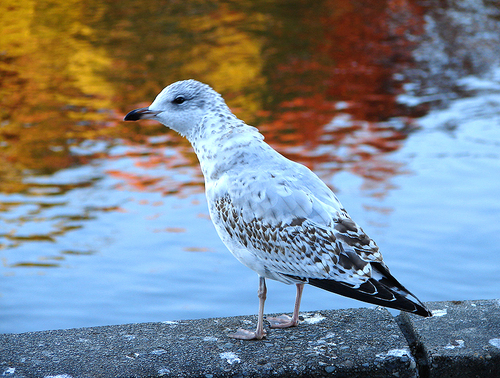
the bird has a white speckled body and black curved beak.
this bird is white with a black tail and has a long, pointy beak.
a medium sized bird that is mostly white with some black on its wings and tail feathers.
the bird has a white crown and a long grey bill that is also black.
the bird has a white belly, back, neck, with black spotted wings, tail, and head.
this bird has wings that are black and white and has a long bill
this bird has a black tip bill grey white crown and neck, white and grey primaries and secondaries.
this white bird has a long beck and long black beak with a black tail.
this bird has wings that are grey and has a white bellya medium size bird with a white coloring and black tial.
Species: Ring Billed Gull